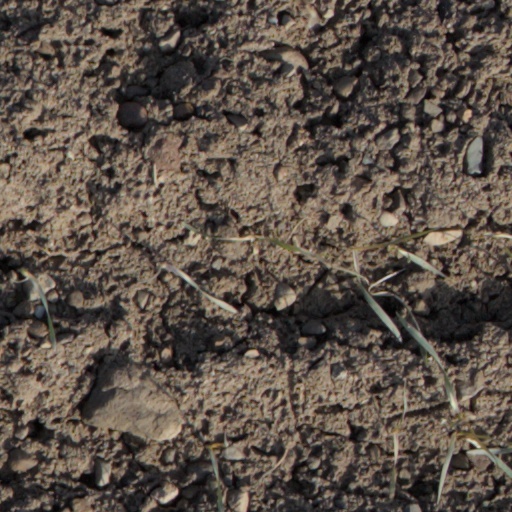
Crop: wheat